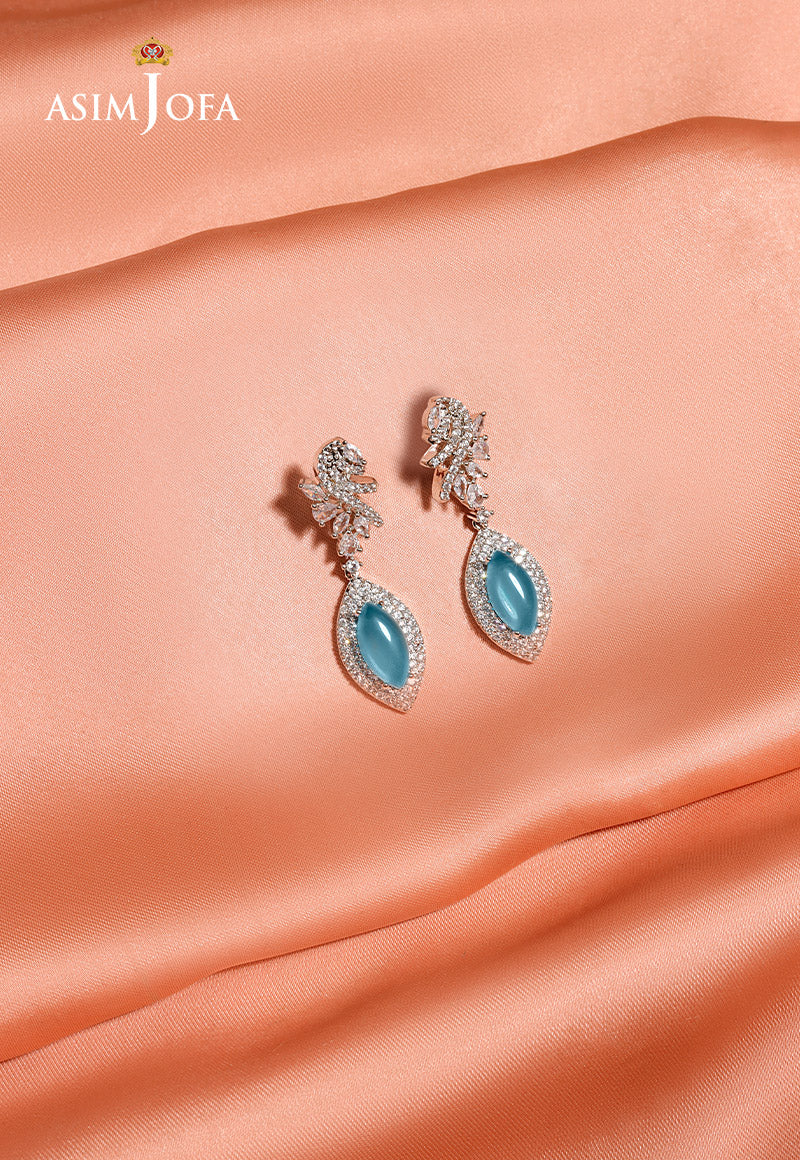
blue topaz stud earring